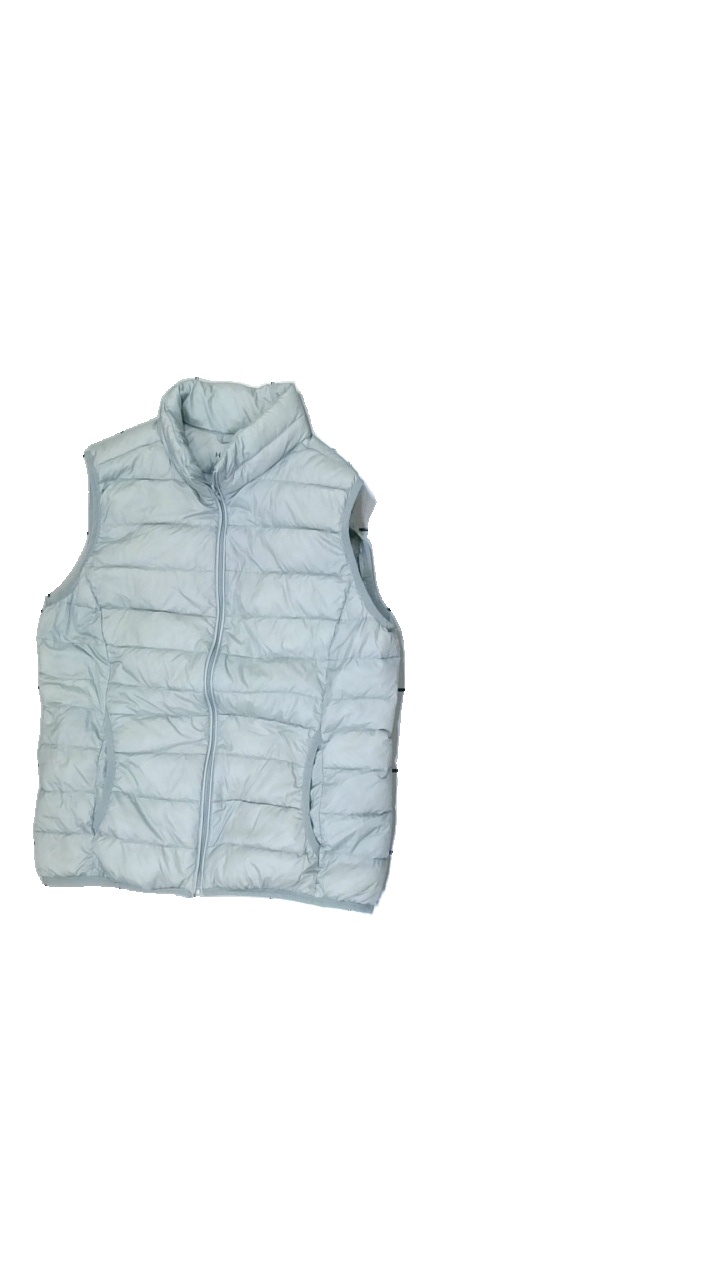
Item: Vest (Ladies)
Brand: Havana
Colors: Grey
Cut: Regular
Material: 90% Nylon 10% Cont?
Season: All
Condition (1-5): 2
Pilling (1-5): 3
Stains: Minor
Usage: Export
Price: <50